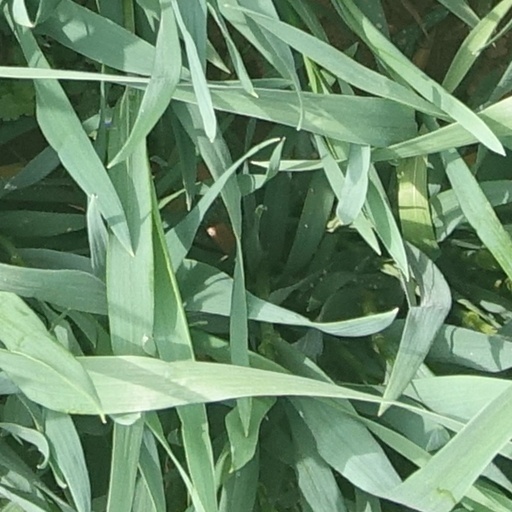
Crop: wheat